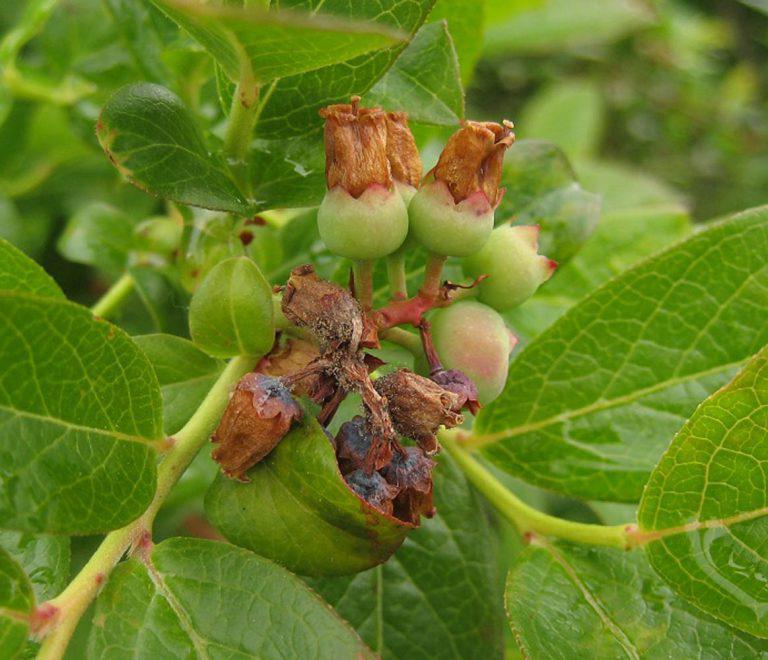
Plant: Blueberry
Disease: blueberry botrytis blight